Franz Schuster

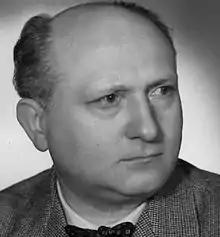
Schuster in 1951

Franz Schuster (26 December 1892 – 24 July 1972) was an Austrian architect. His work was part of the architecture event in the art competition at the 1936 Summer Olympics.